Harry Burrus

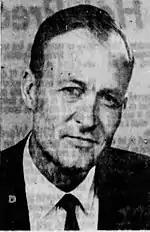
Harry Burrus, c. 1966

Harry Clifton Burrus Jr. (April 6, 1921 – September 20, 2004) was an American football halfback.